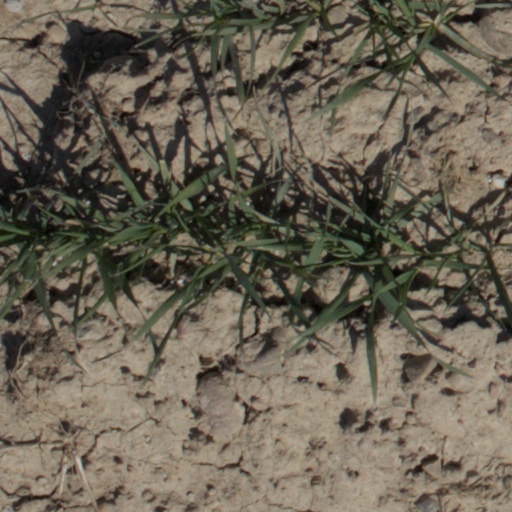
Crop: wheat